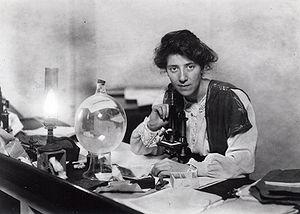
Marie Charlotte Carmichael Stopes dite Marie Stopes est une écrivaine et paléobotaniste écossaise, eugéniste et militante pour le droit des femmes et une pionnière du contrôle des naissances. Elle a grandement contribué à la paléontologie végétale et à la classification des carbones et elle est la première femme à accéder à la faculté de l'Université de Manchester.